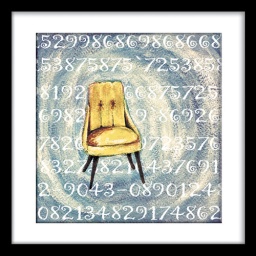
This chair sits firmly in its own blue vortex, defying the reduction of life to numbers...numbers for everything.